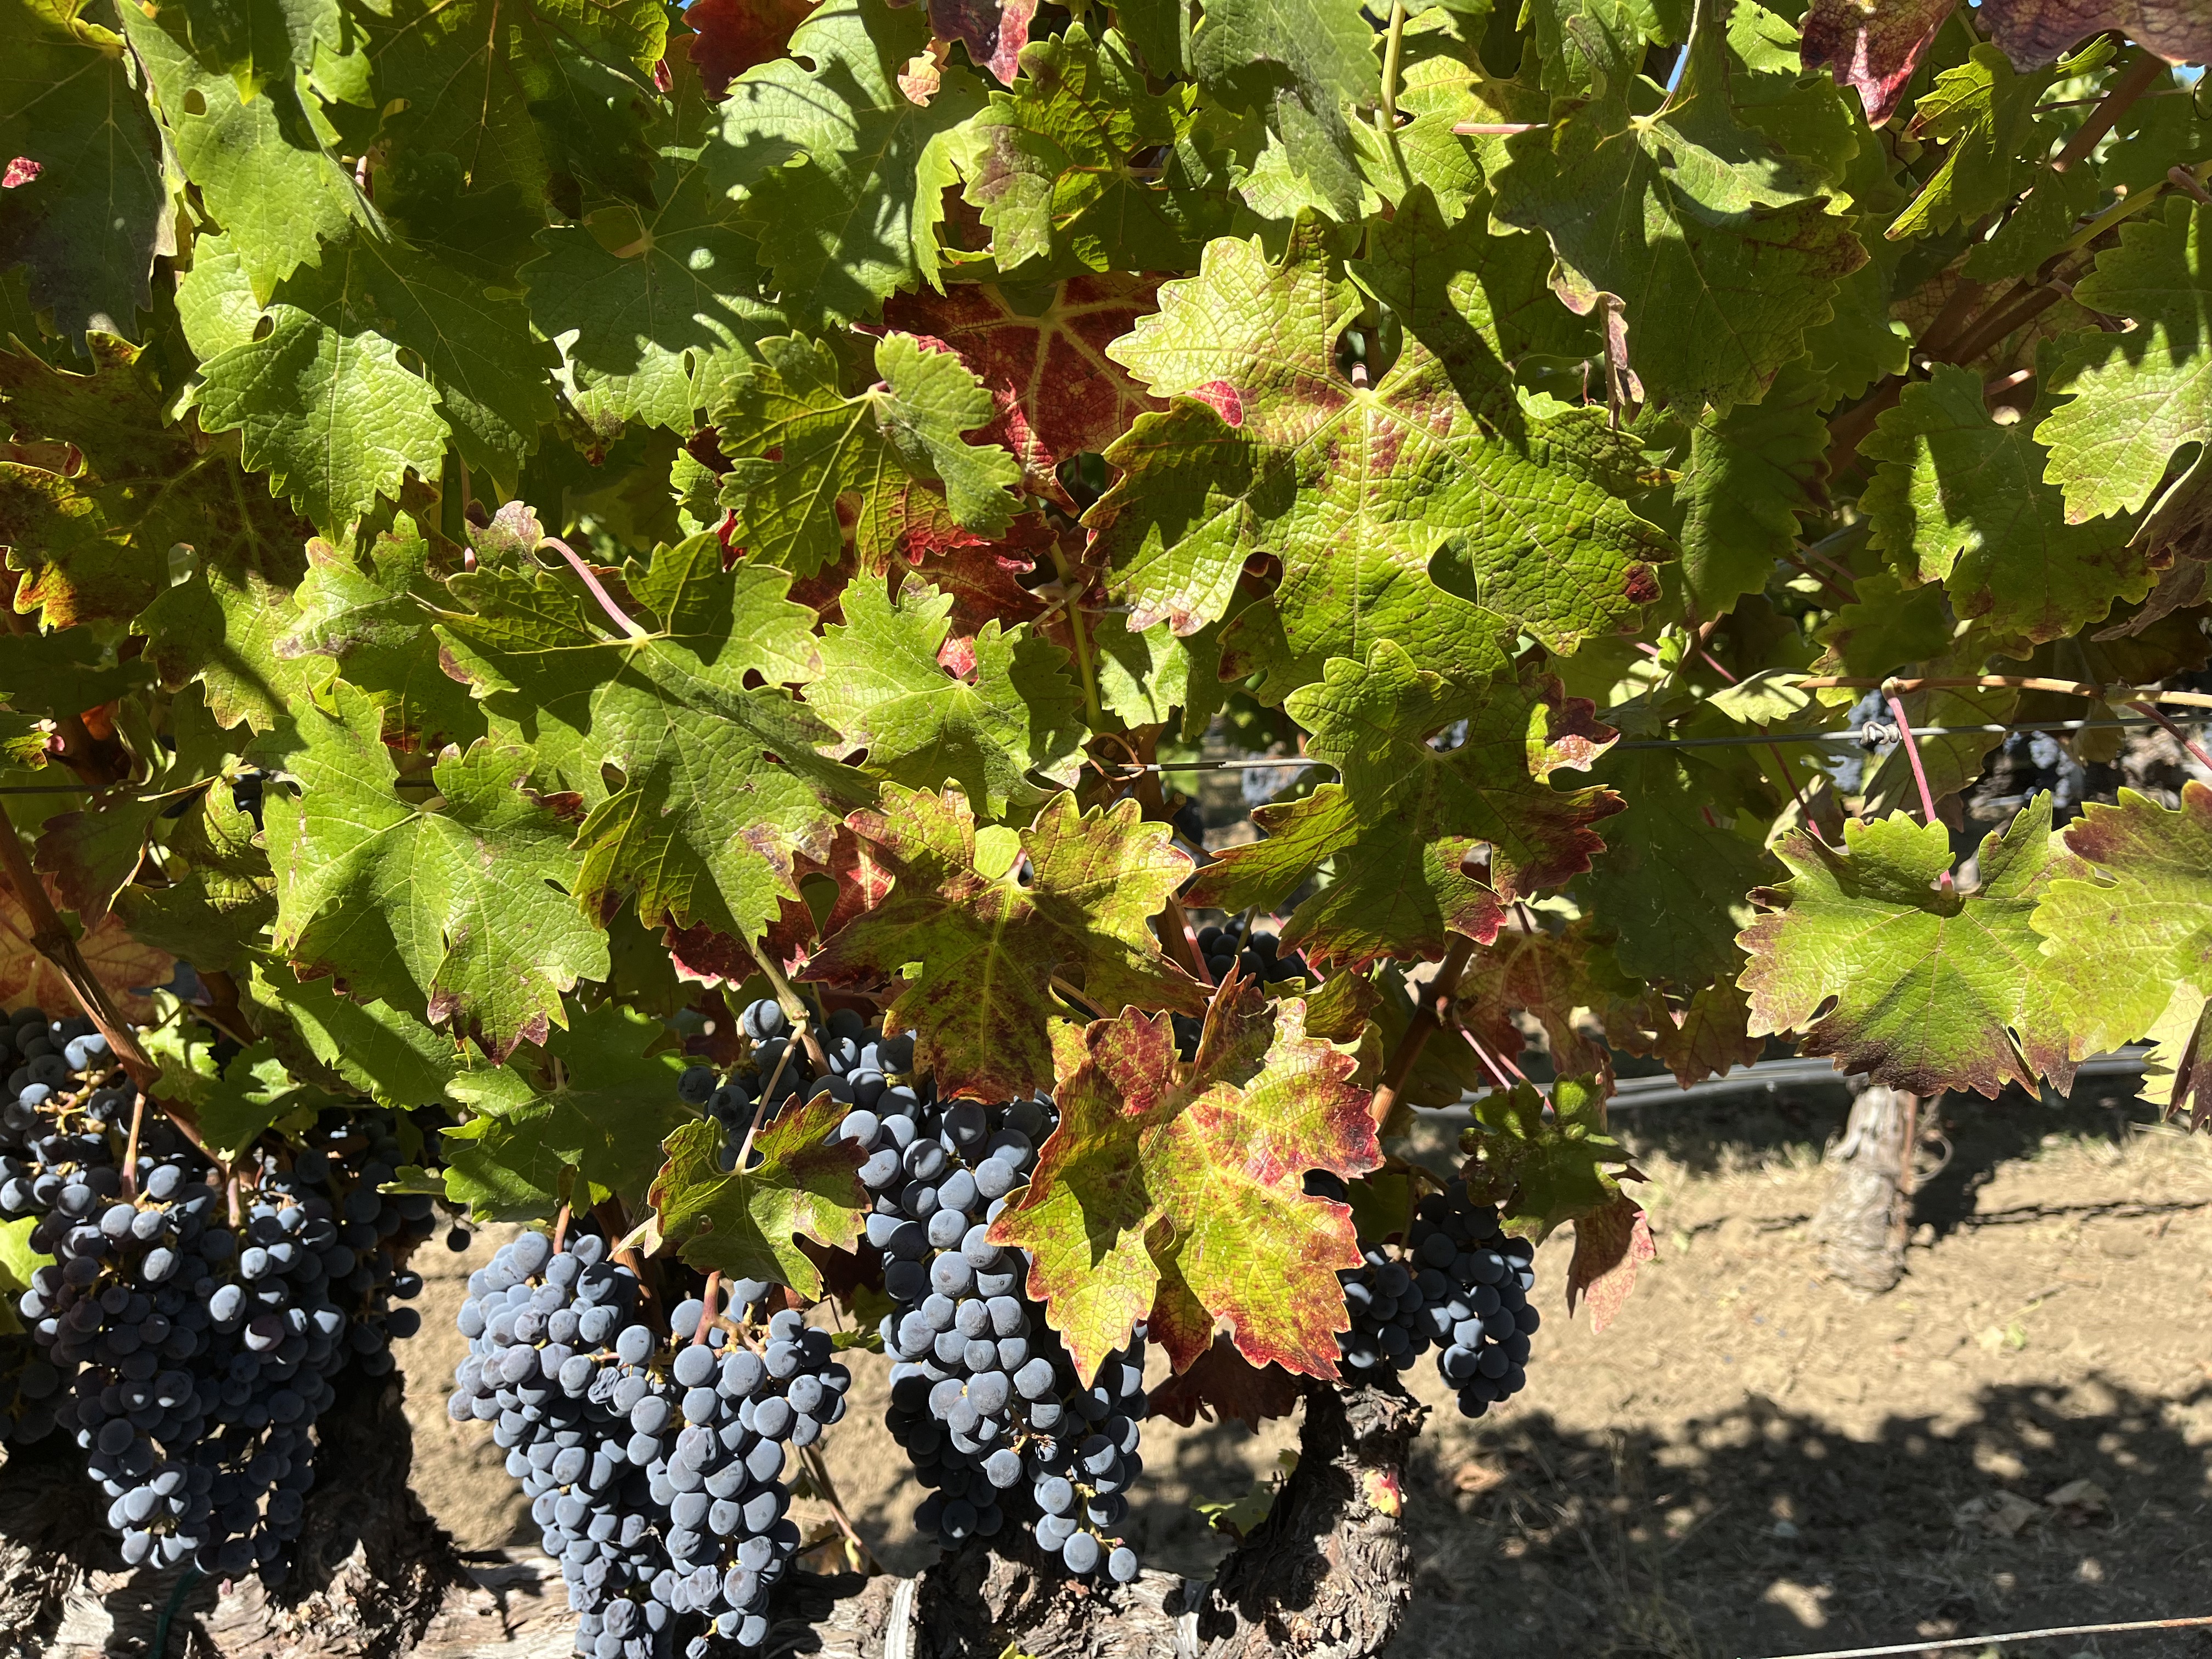
Label: Red Blotch